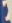
Number: 7